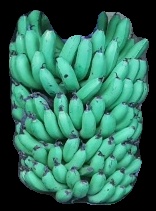
Variety: pachbale
Grade: grade1